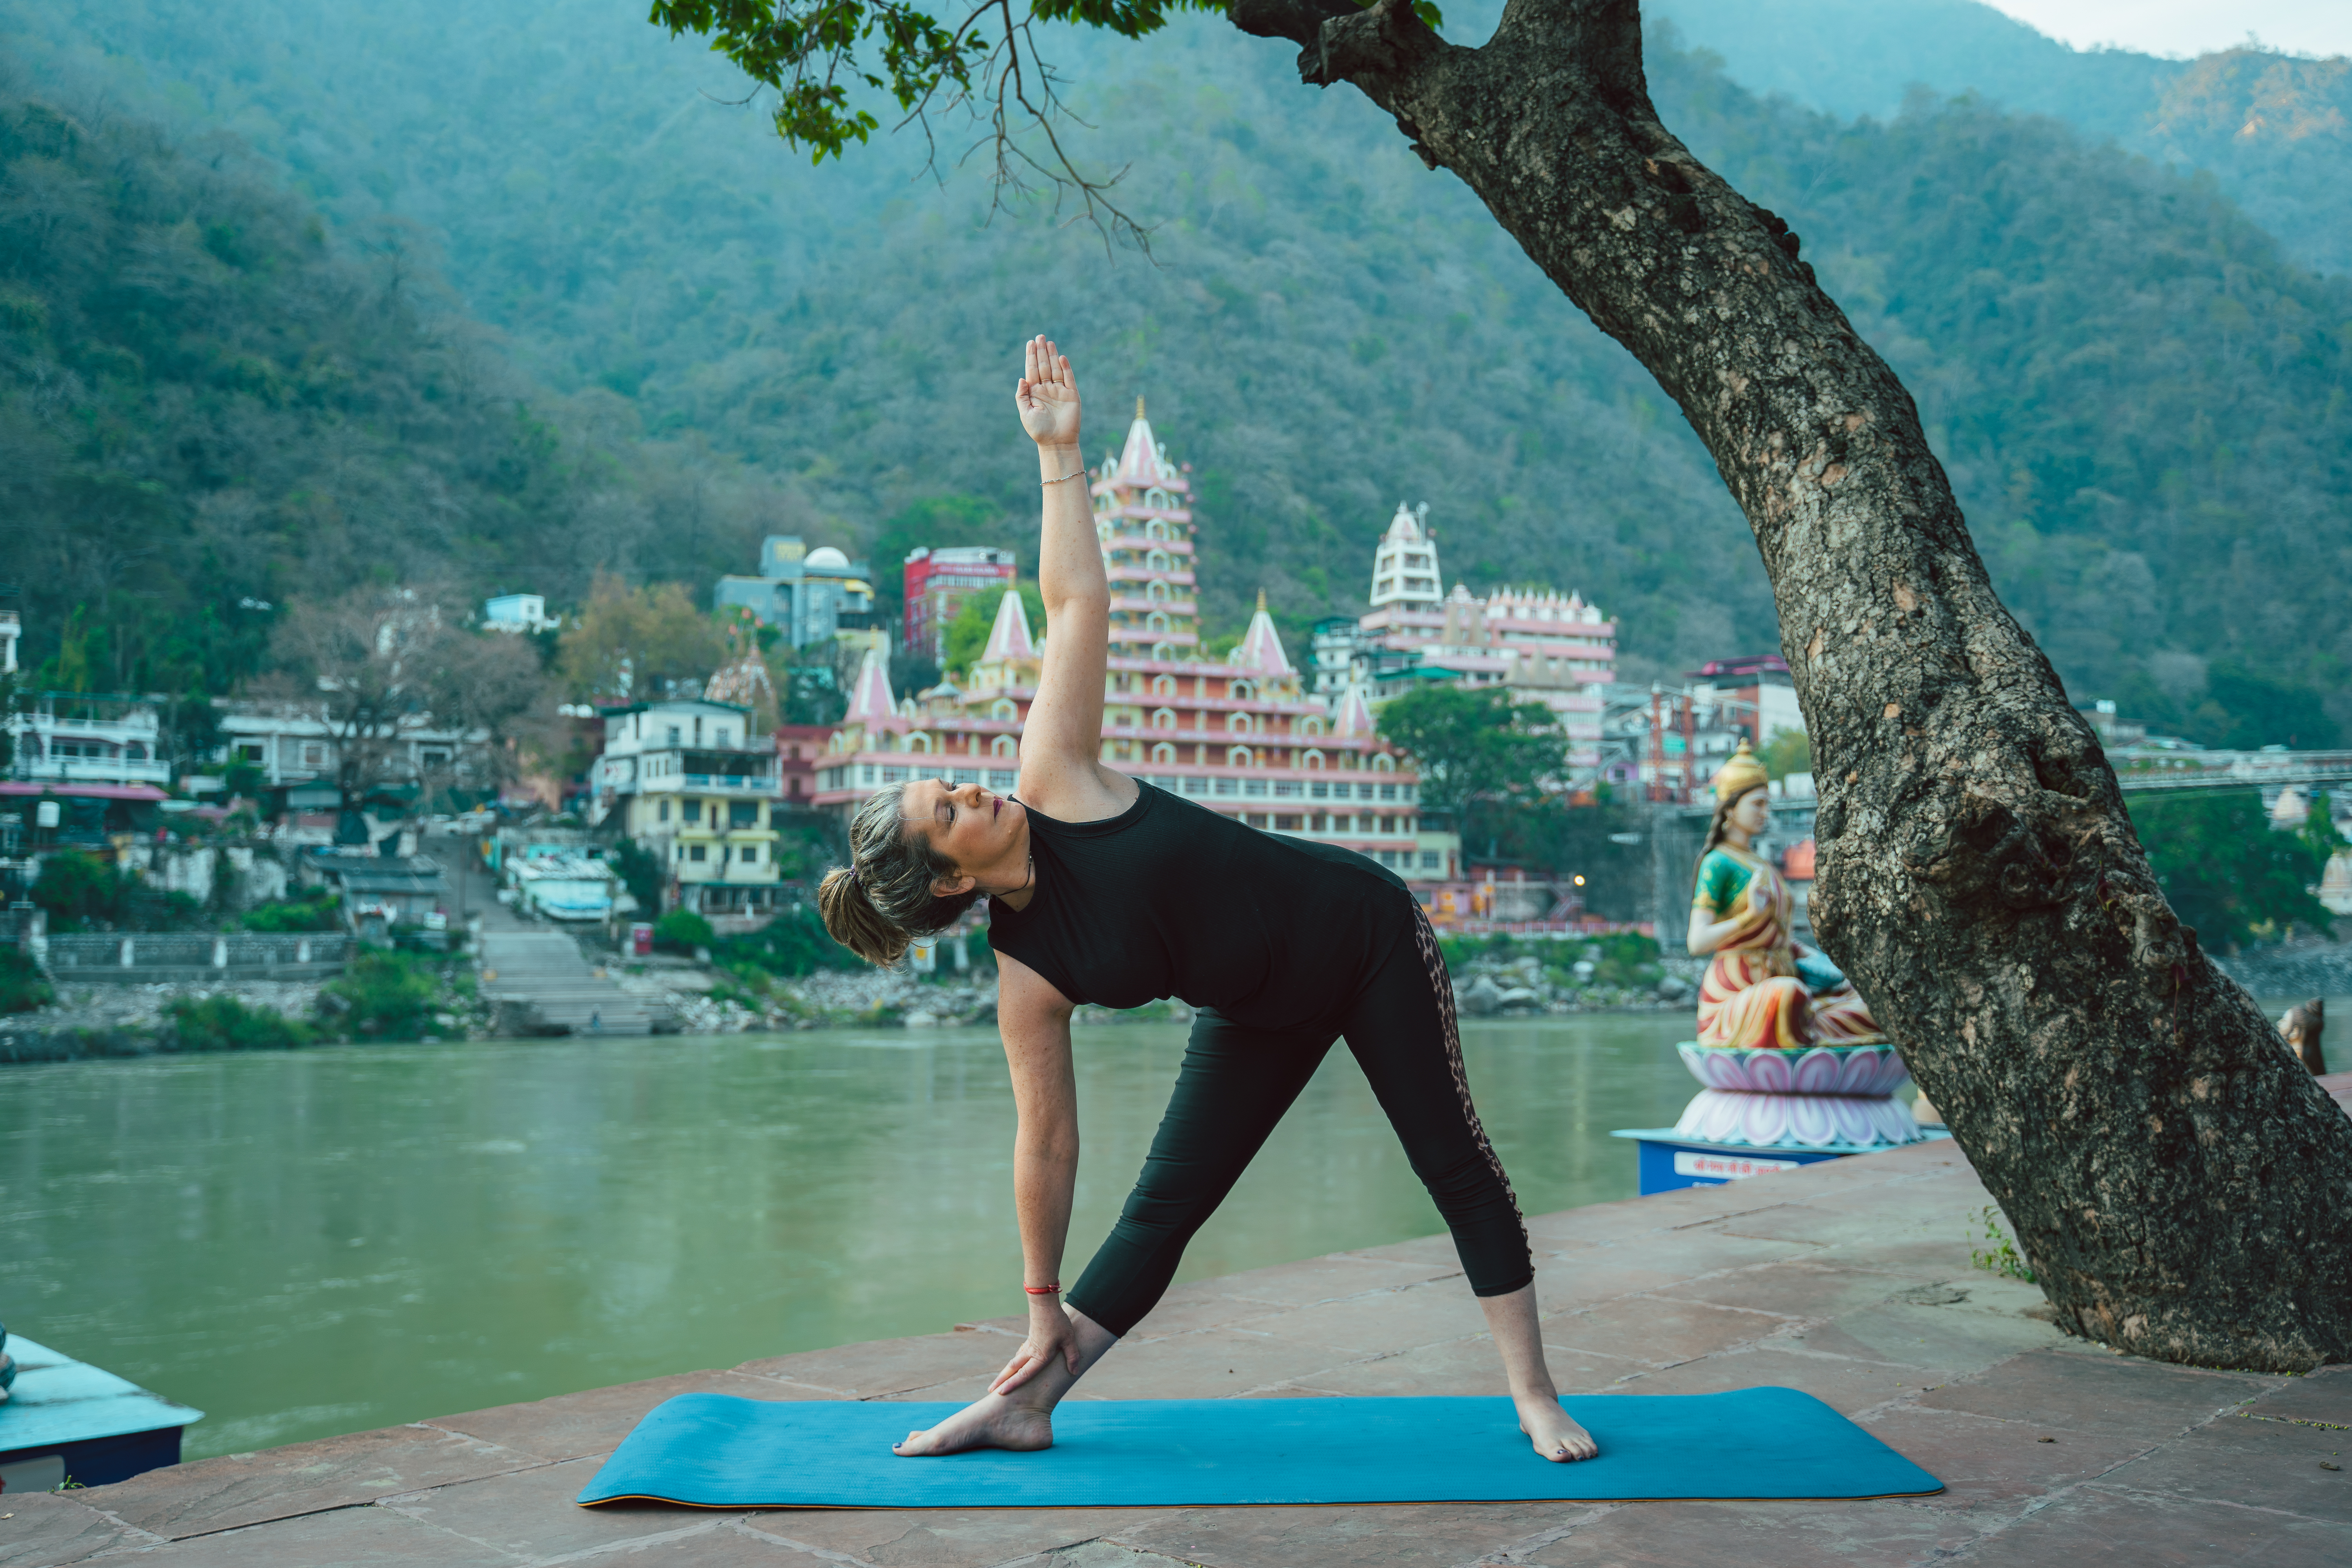
yoga, yoga pose, Hatha Yoga pose, Ashtanga Yoga Pose, fitness, rishikesh, india, women, Yoga Teacher Training in Rishikesh, Yoga School in Rishikesh, Ganga River, health, mountain, leg, Active pants, tree, yoga pant, plant, leisure, travel, People in nature, thigh, balance, recreation, physical fitness, knee, performing arts, event, human leg, fun, grass, sportswear, mountain range, tourism, city, landscape, stretching, performance art, entertainment, hill, vacation, sitting, sports